Kevin Kelly (politician)

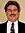
Kelly in 2007

Kevin Kelly (born August 18, 1953) is an American politician from Maryland and a member of the Democratic Party. He served in the Maryland House of Delegates, representing District 1B in Allegany County for six terms, from 1987 until 1995, and again from 1999 until 2015. Kelly was a member of the Judiciary Committee and its Civil Law and Procedure Subcommittee.